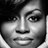
Emotion: neutral